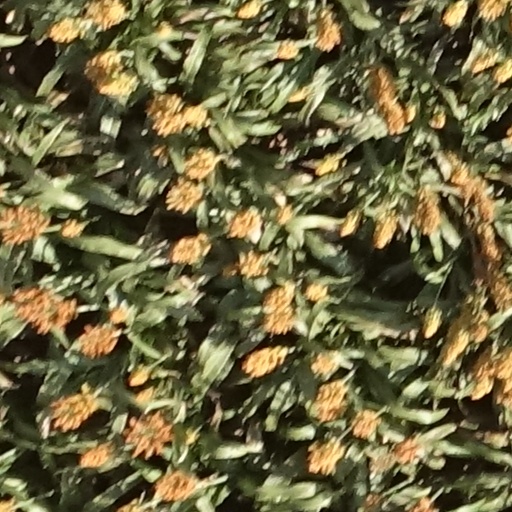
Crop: sorghum